St. Petersburg International Economic Forum

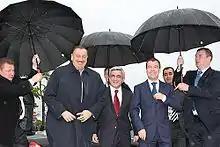
Russian President Dmitry Medvedev with President of Azerbaijan Ilham Aliyev and President of Armenia Serzh Sargsyan, 4 June 2009

In June 2013, the post of Chair of the Organizing Committee went to new Minister of Economic Development of Russia Alexey Ulyukaev. However, organization of the Forum and development of its business programme were overseen by Deputy Minister Sergey Belyakov.